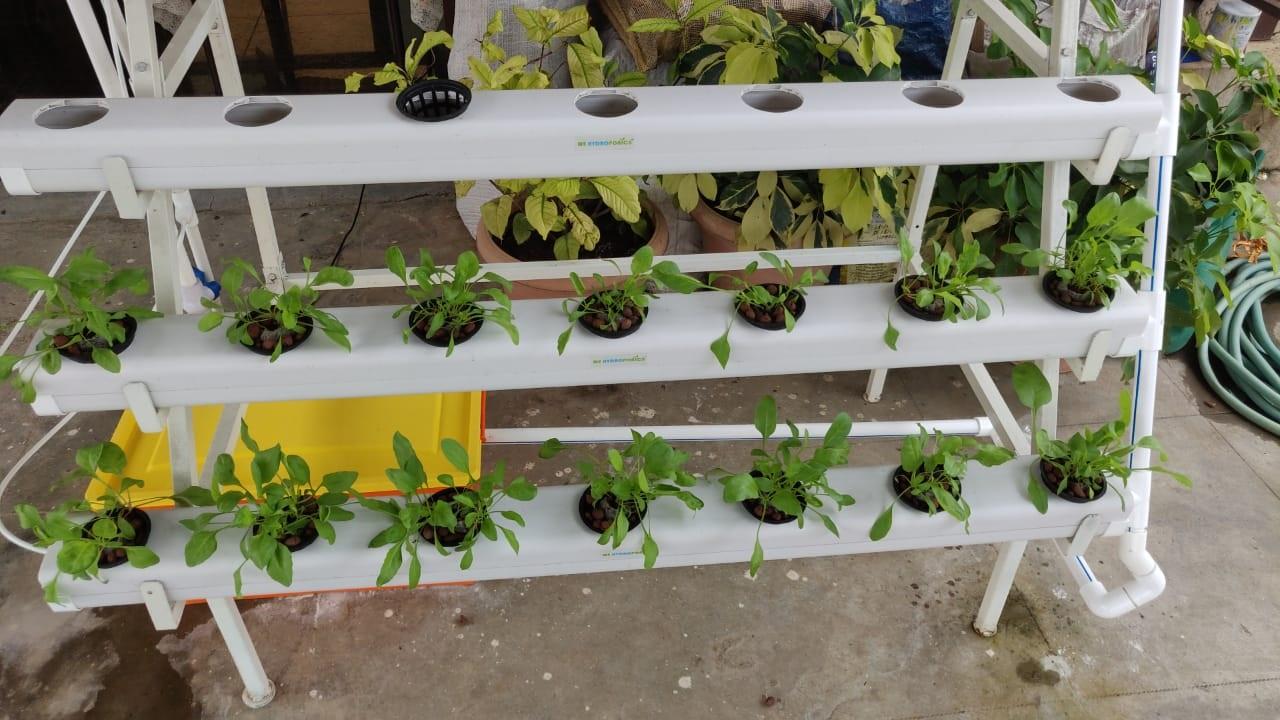
Kuna reki tatu ya mabomba meusi ya plastiki yaliyowekwa kwa mpangilio wa kupandia mimea. Kila bomba lina mashimo yaliyopandwa mimea midogo labda ni mboga. Mfumo huu unaonekana kuwa wa [cs]hydrophonics[cs]. Kuna njoo ya njano chini ambayo huenda ni sehemu ya mzunguko wa maji.